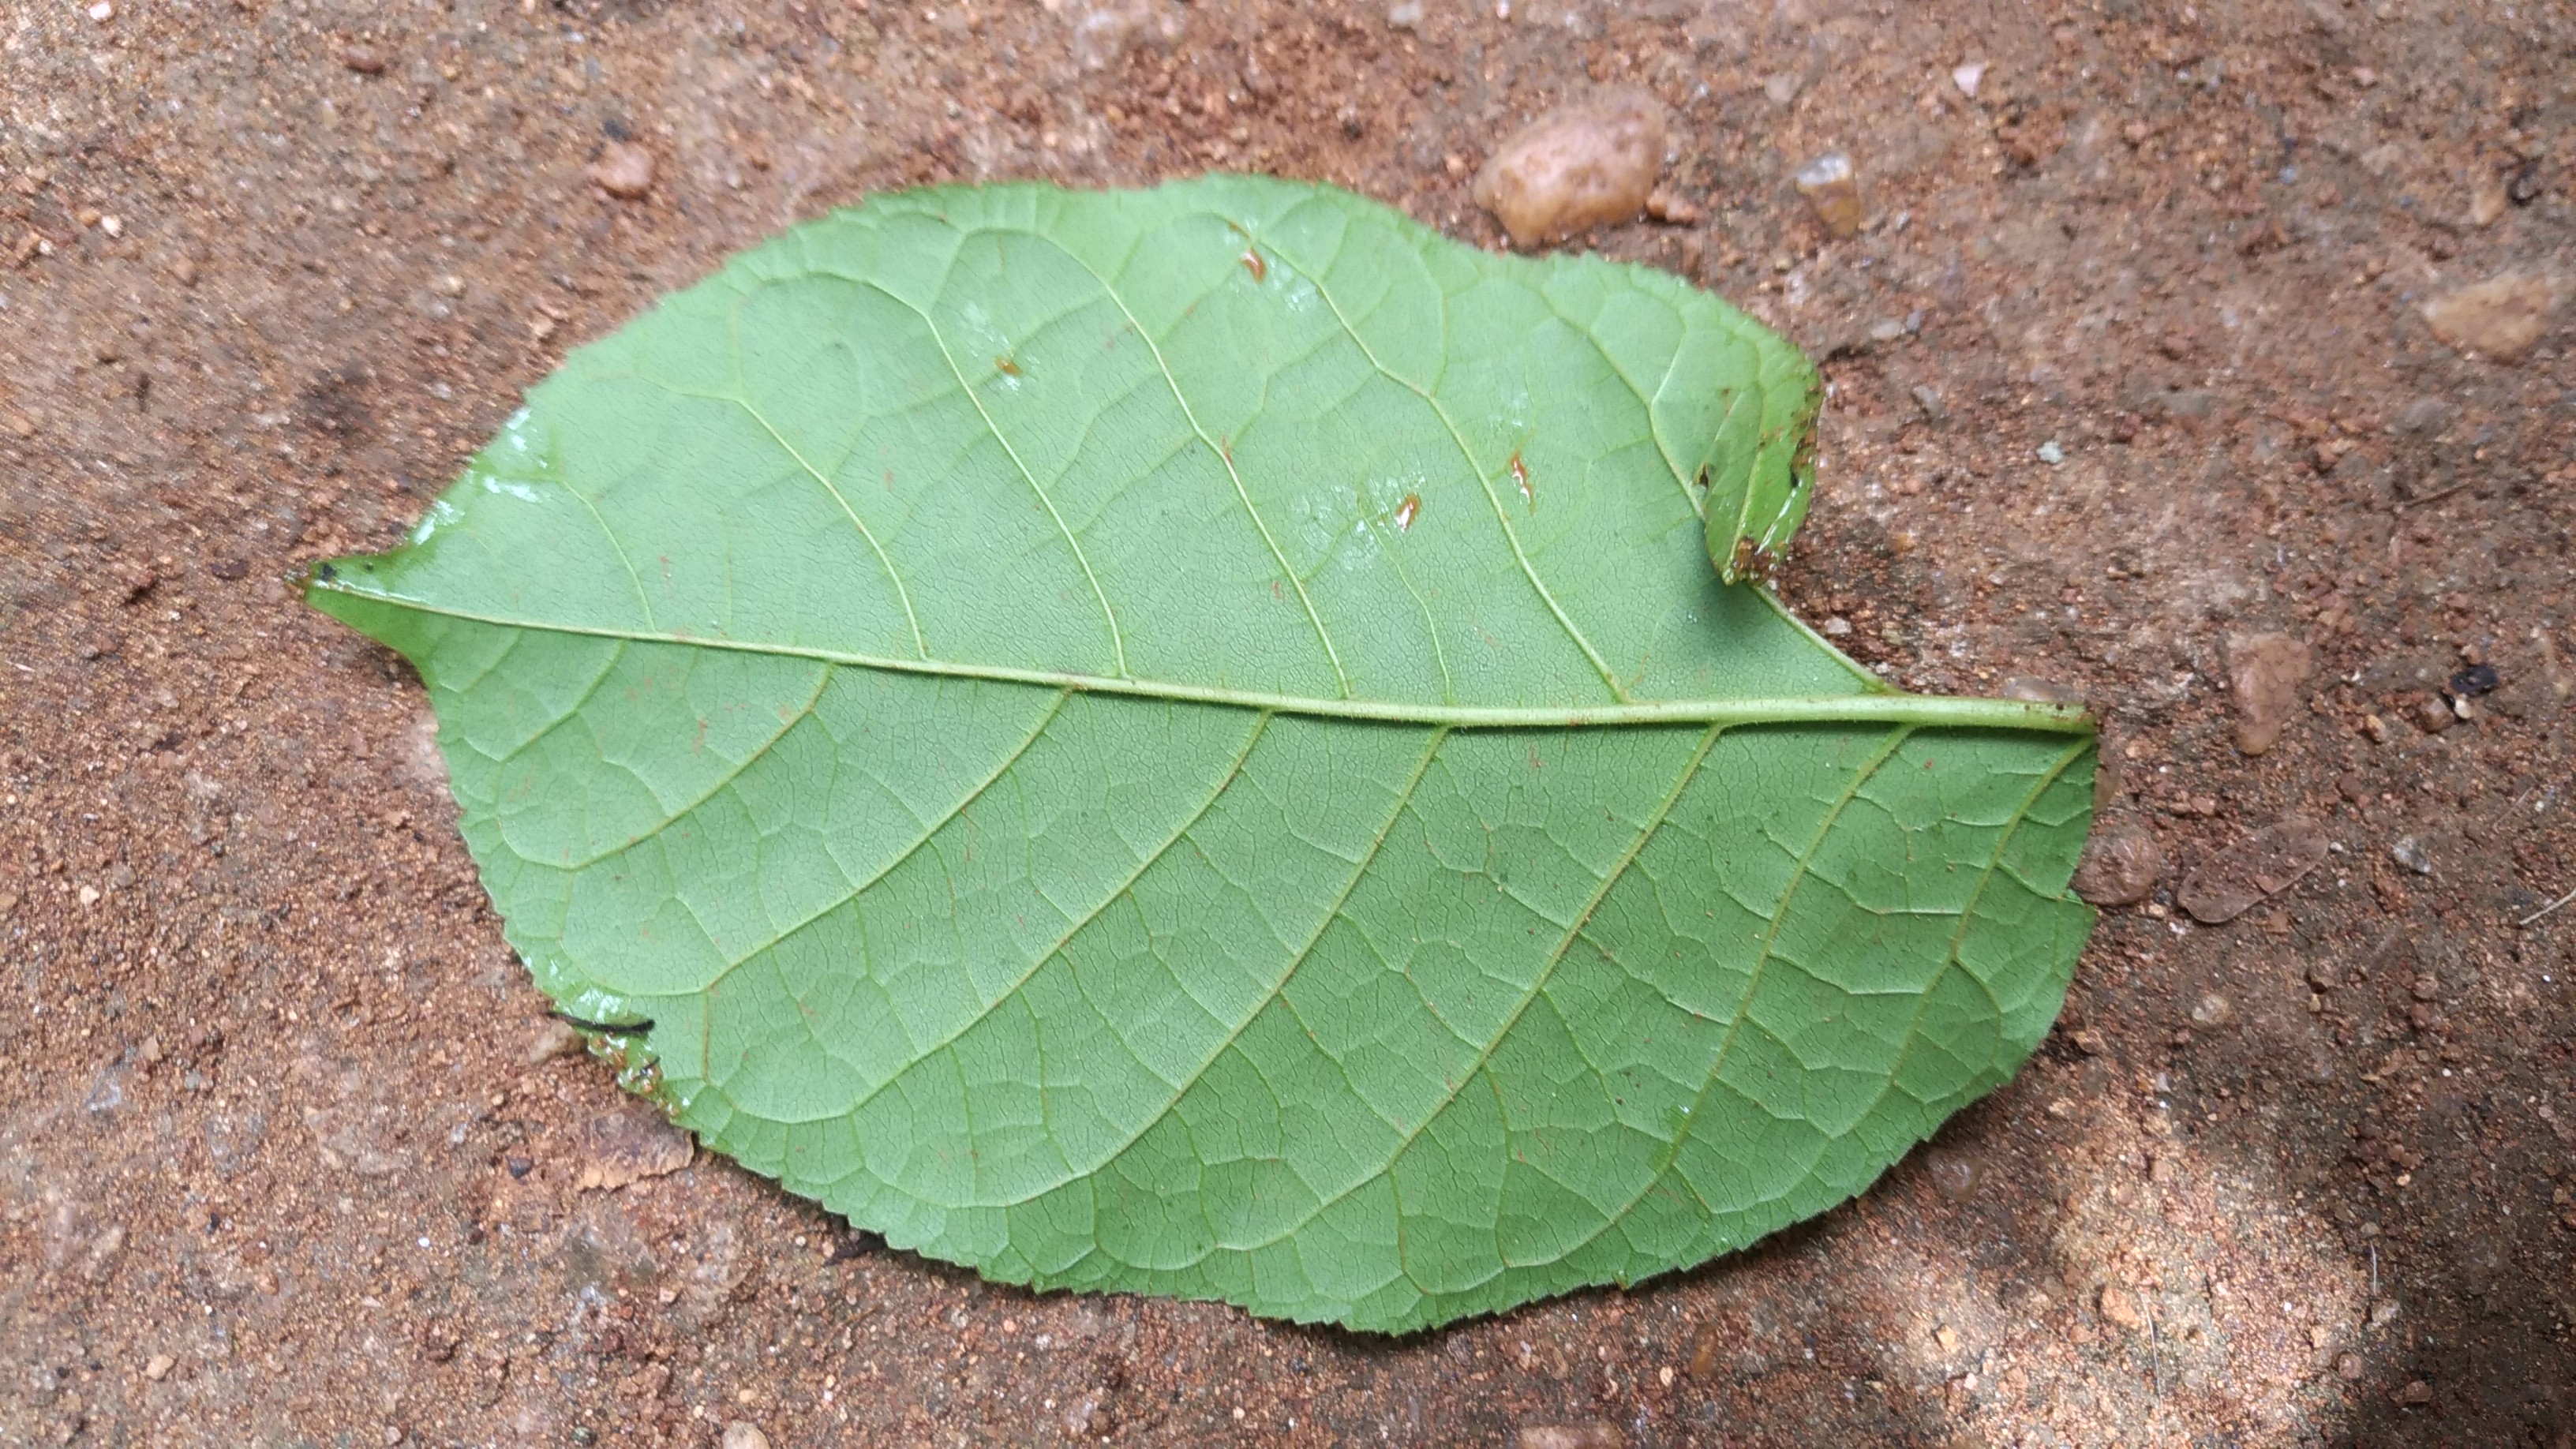
Plant: Padri